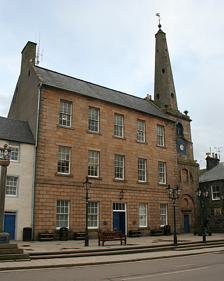
Building: Banff Town House
Country: United Kingdom
Year built: 1797
Municipal Building in Banff, Scotland Banff Town House The building in 2011 Location 34 Low Street, Banff , Aberdeenshire , Scotland Coordinates 57°39′52″N 2°31′17″W / 57.66441°N 2.52144°W / 57.66441; -2.52144 Built 1767 (258 years ago) ( 1767 ) (steeple) 1797 (228 years ago) ( 1797 ) (town house) Architect John Adam (steeple) James Reid (town house) Architectural style(s) Neoclassical style Listed Building – Category A Official name Low Street, Tolbooth Steeple Designated 22 February 1972 Reference no. LB22062 Listed Building – Category A Official name 34 Low Street, Townhouse Designated 22 February 1972 Reference no. LB22063 Shown in Aberdeenshire Banff Town House is a municipal building in Low Street, Banff , Aberdeenshire , Scotland. The building, which is used as a customer service point and job centre, forms part of a complex consisting of a steeple, completed in 1767, which is a Category A listed building , and a town house, completed in 1797, which is also a Category A listed building. History The first municipal building in the town was a tolbooth which was built of the west side of Low Street, on the corner with Strait Path, in the early 16th century. After the tolbooth became dilapidated the burgh leaders decided to construct a new building, the steeple, on the east side of Low Street. There were strong objections from Rear-Admiral William Gordon , who was concerned that the steeple might collapse on his property, Carmelite House, located to the south. The steeple was designed by John Adam in the neoclassical style , built in ashlar stone by a master mason, John Marr, and was completed in 1767. The design involved a symmetrical main frontage with just one bay facing onto Low Street; the first stage involved a doorway with a cornice and a blind oculus above, the second stage incorporated a blind Diocletian window , the third stage involved a clock with a pediment , the fourth stage incorporated a round headed louvered opening and the fifth stage took the form of a hexagonal spire . The bell in the steeple was designed and cast by Lester and Pack of London . In the late 18th century, the burgh leaders decided to augment the structure with a town house on a site to the north of the steeple. The town house was financed by public subscription and amounts subscribed included a donation of 100 guineas from the local member of parliament , Sir William Grant . The town house was designed by James Reid in the neoclassical style, built in ashlar stone at a cost of £1,700 and was completed in 1797. The design involved a symmetrical main frontage with five bays facing onto Low Street; the central bay featured a doorway with a four-light rectangular window above; the building was fenestrated with sash windows in the other bays on the ground floor and in the bays on the first and second floors. Internally, the principal rooms were a reception room on the first floor and a ballroom on the second floor. There was also an office for the sheriffs' clerk and some prison cells. The Banff Museum was established in the town house in 1828 but then relocated to Banff Academy in 1838. Following significant population growth, largely associated with the fishing industry, Banff became a police burgh with the town house as its headquarters in 1840. The town's mercat cross was moved several times before finding a permanent home on the Plainstones, the elevated stone pavement in front of the town house, in June 1900. A Russian cannon , captured at the Siege of Sevastopol during the Crimean War and presented to the town after the war, was relocated to the Plainstones in 1901. The town house continued in the role of burgh headquarters for much of the 20th century and continued to be the meeting place of the enlarged Banff and Buchan District Council after it was formed in 1975. It ceased to be the local seat of government after the new unitary authority , Aberdeenshire Council , was formed in Aberdeen in 1996. However, it continued to serve as the local area office of the new council. An extensive programme of refurbishment works, which created improved facilities for the local customer service point and job centre, was completed by Morrison Construction at a cost of £1.75 million in July 2015. Gallery The steeple and Carmelite House The town's mercat cross . The edge of the town house is on the right See also List of listed buildings in Banff, Aberdeenshire References